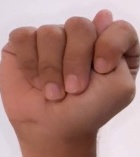
ASL sign: T